List of birds of Thailand

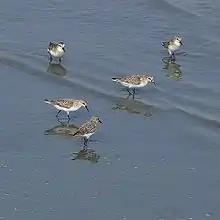
The red-necked stint is a very common winter visitor of Thailand.

Order: CharadriiformesFamily: Rostratulidae